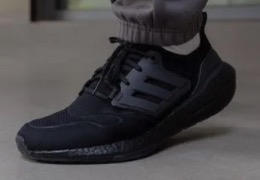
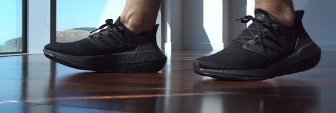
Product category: misc
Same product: yes